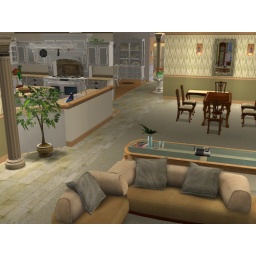
Featuring my Bamboo Trees wallpaper, dining chairs, mirror &amp;amp; screen in the family room.